Robert Towns

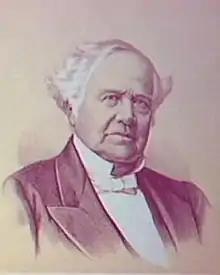
Robert Towns, by unknown artist

Robert Towns (10 November 1794 – 11 April 1873) was a British master mariner who settled in Australia as a businessman, sandalwood merchant, colonist, shipowner, pastoralist, politician, whaler and civic leader. He was the founder of Townsville, Queensland and named it after himself. He is also known for his involvement in blackbirding and labour exploitation of immigrant workers.